Meredith Berger

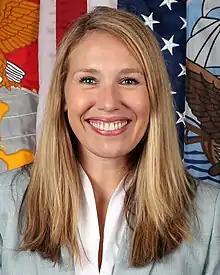
Official portrait, 2022

Meredith Ashley Berger is an American government official who had served as the United States Assistant Secretary of the Navy for Energy, Installations, and Environment. From August 25, 2021, until April 13, 2022, she concurrently served as the designated official performing the duties of the United States Under Secretary of the Navy.